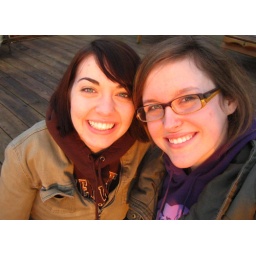
There on the wall in the bedroom creeping